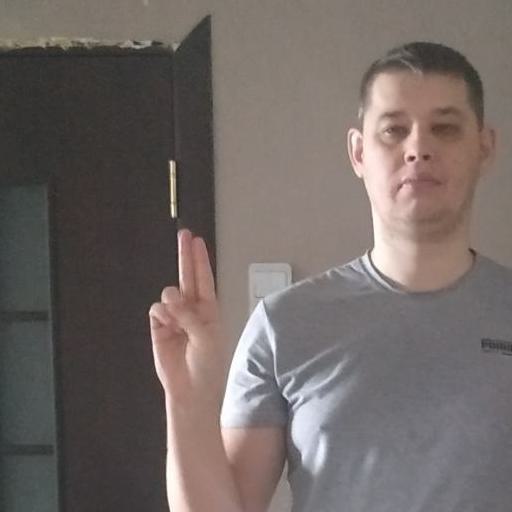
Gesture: two_up